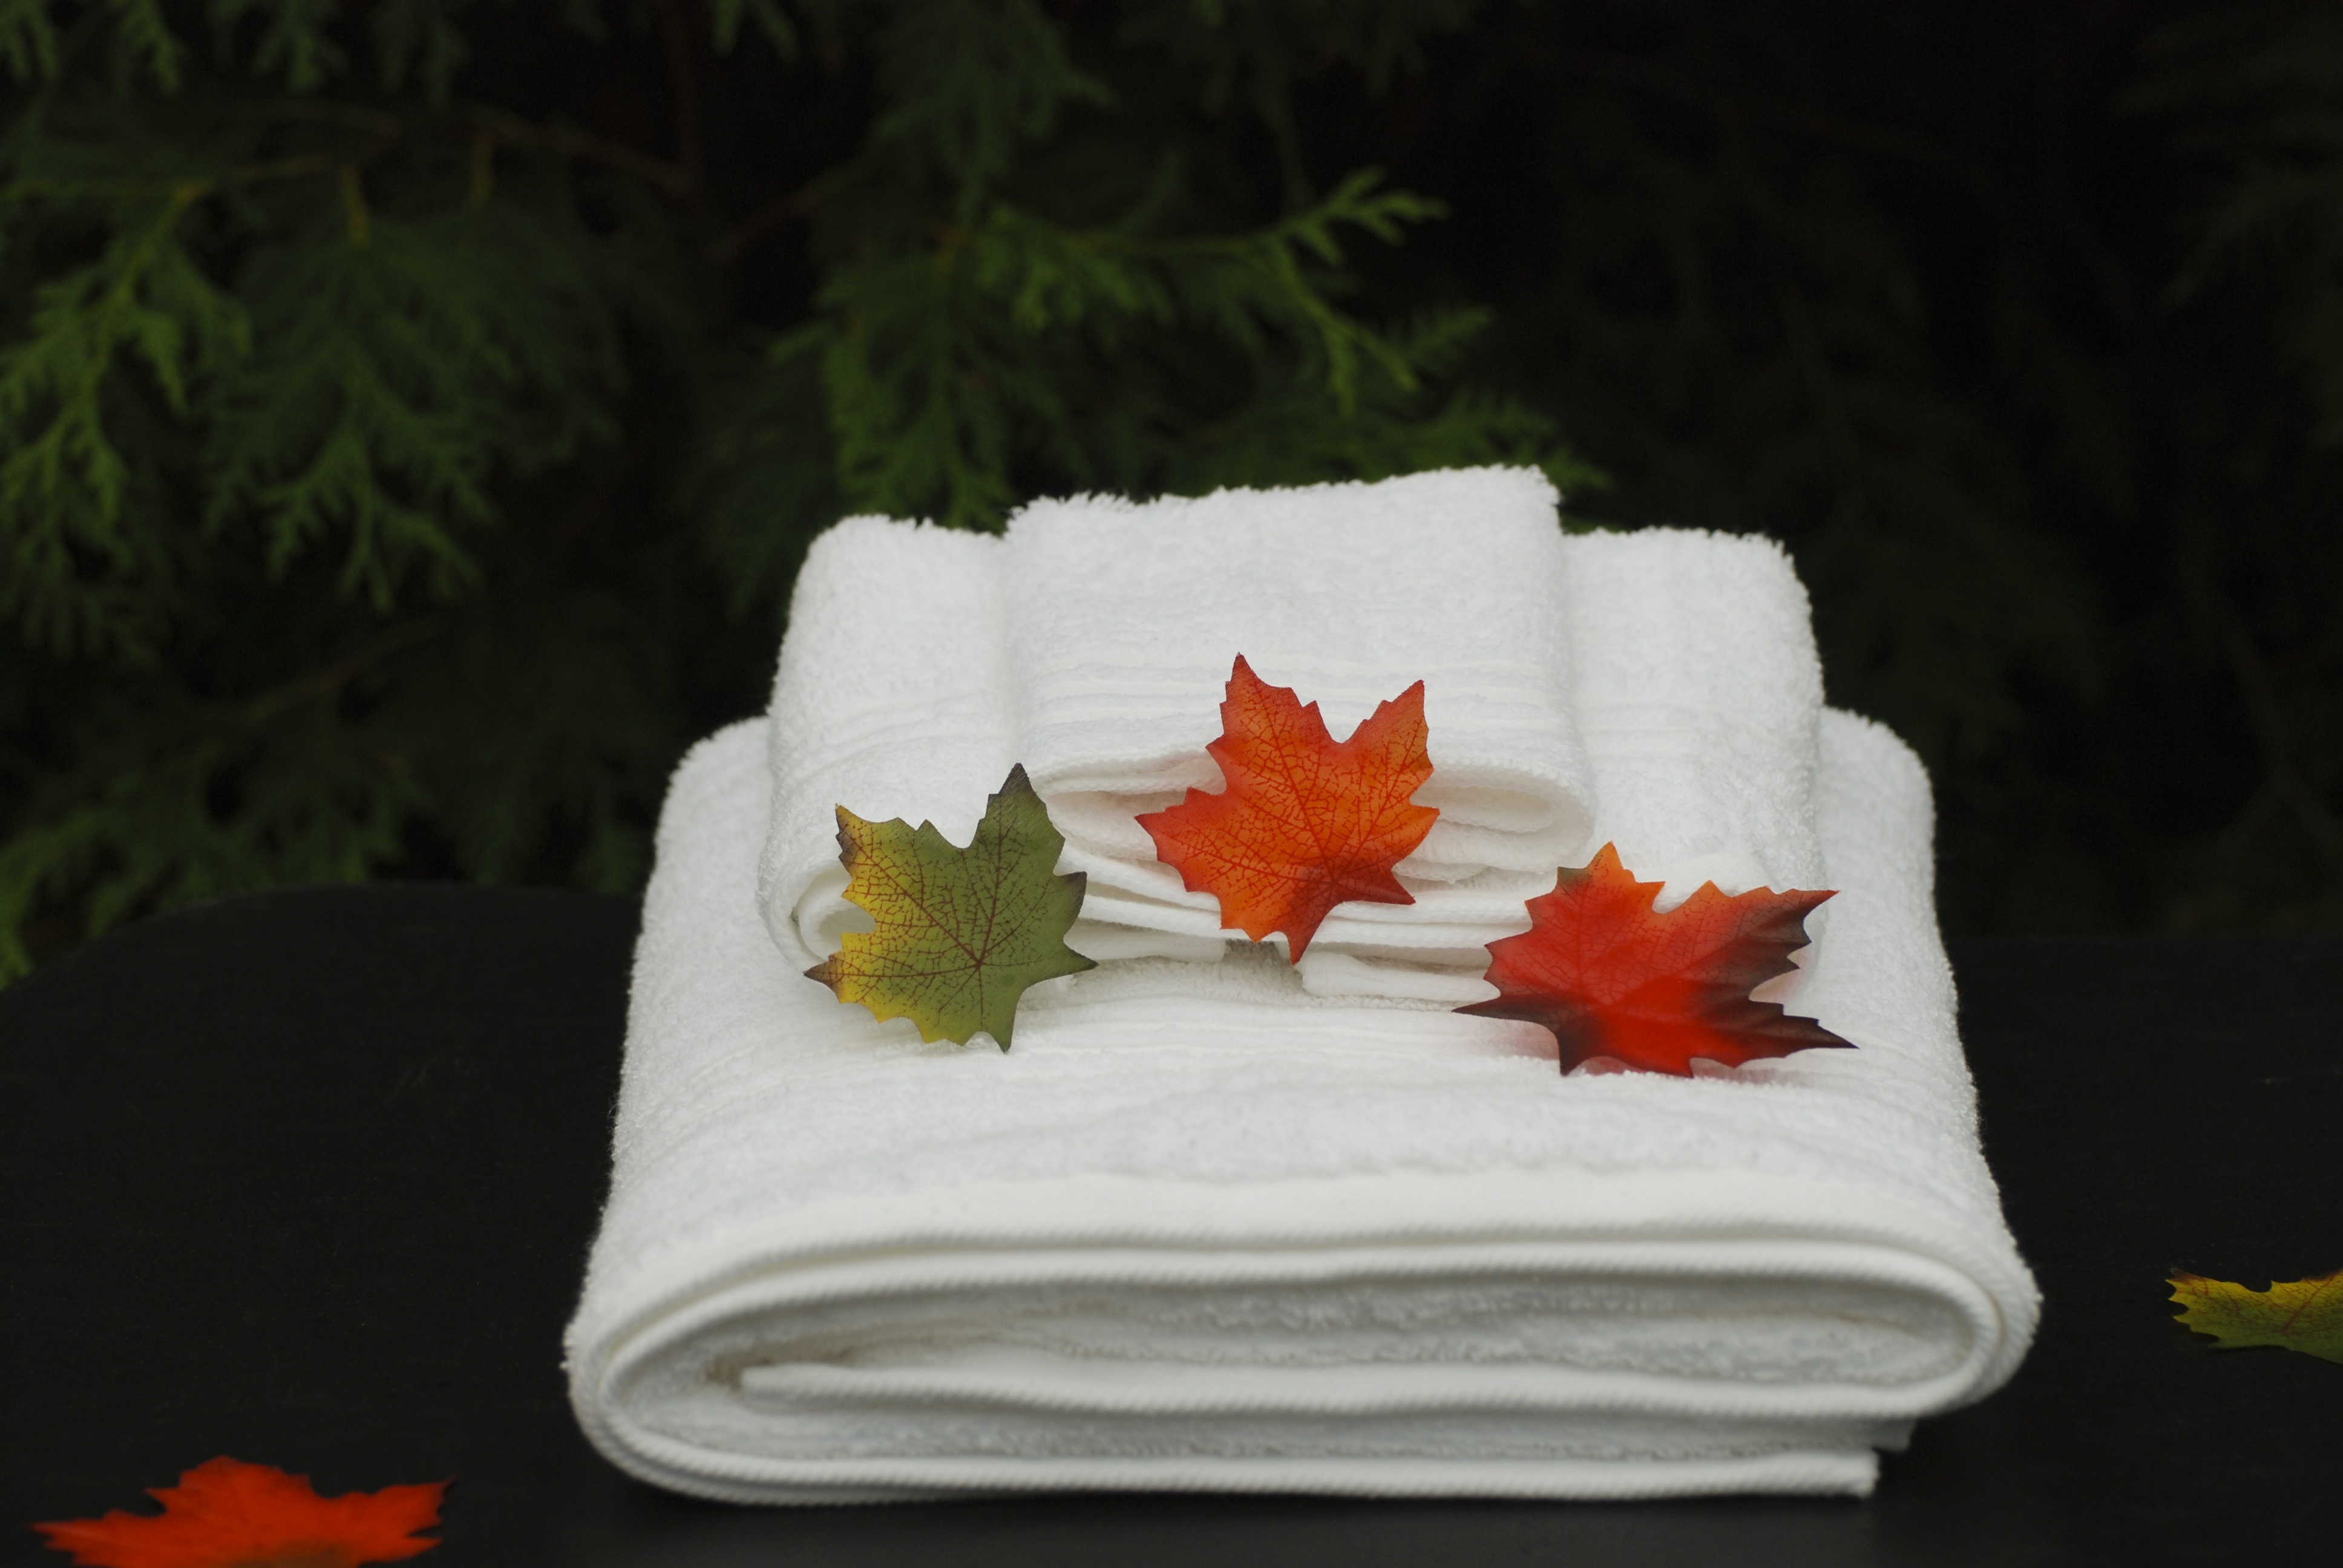
white, leaf, flower, petal, red, relax, natural, care, health, material, textile, art, relaxation, luxury, spa, skin, towels, bath, massage, therapy, aromatherapy, hygiene, treatment, wellness, skincare, pampering